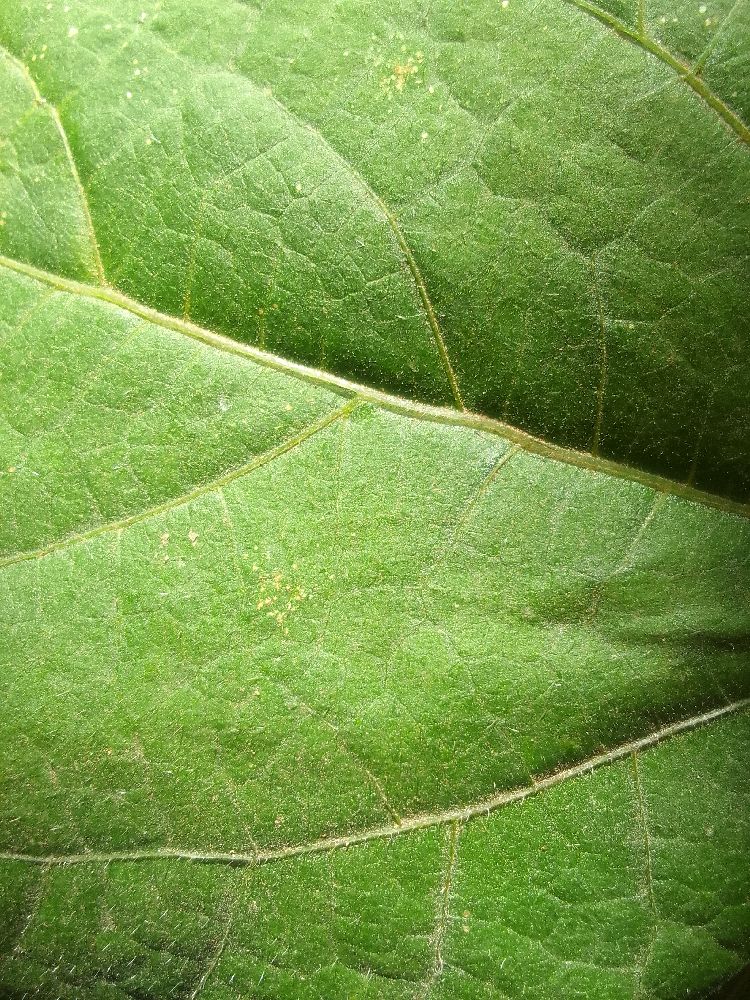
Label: healthy